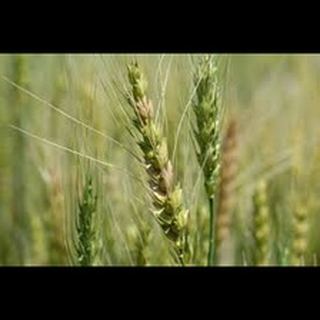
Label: wheat_fusarium_head_blight